Programmable Cricket

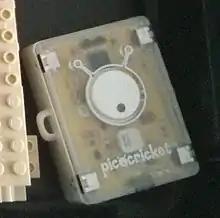
A PicoCricket

Programmable Crickets, known commercially as PicoCrickets, are robotic toys in the form of programmable bricks. They are used to construct artistic projects.